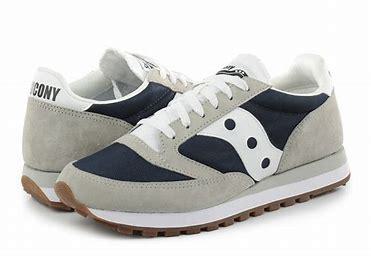
Brand: Saucony
Model: Jazz 81